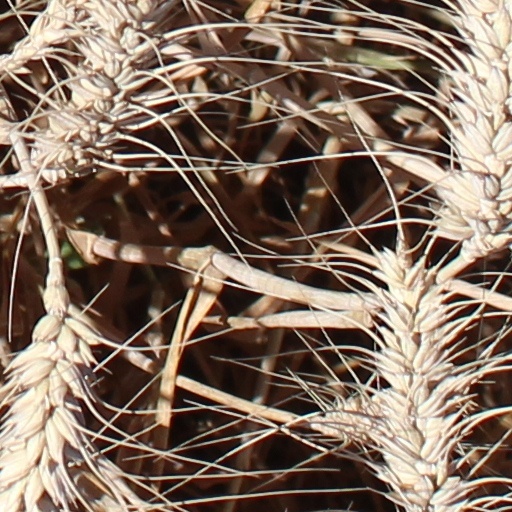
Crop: wheat